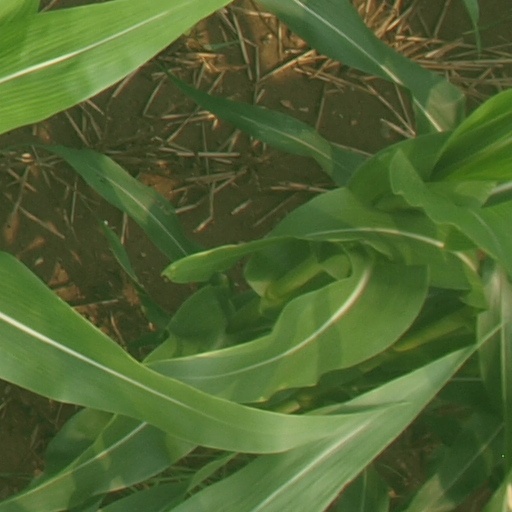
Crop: maize; corn